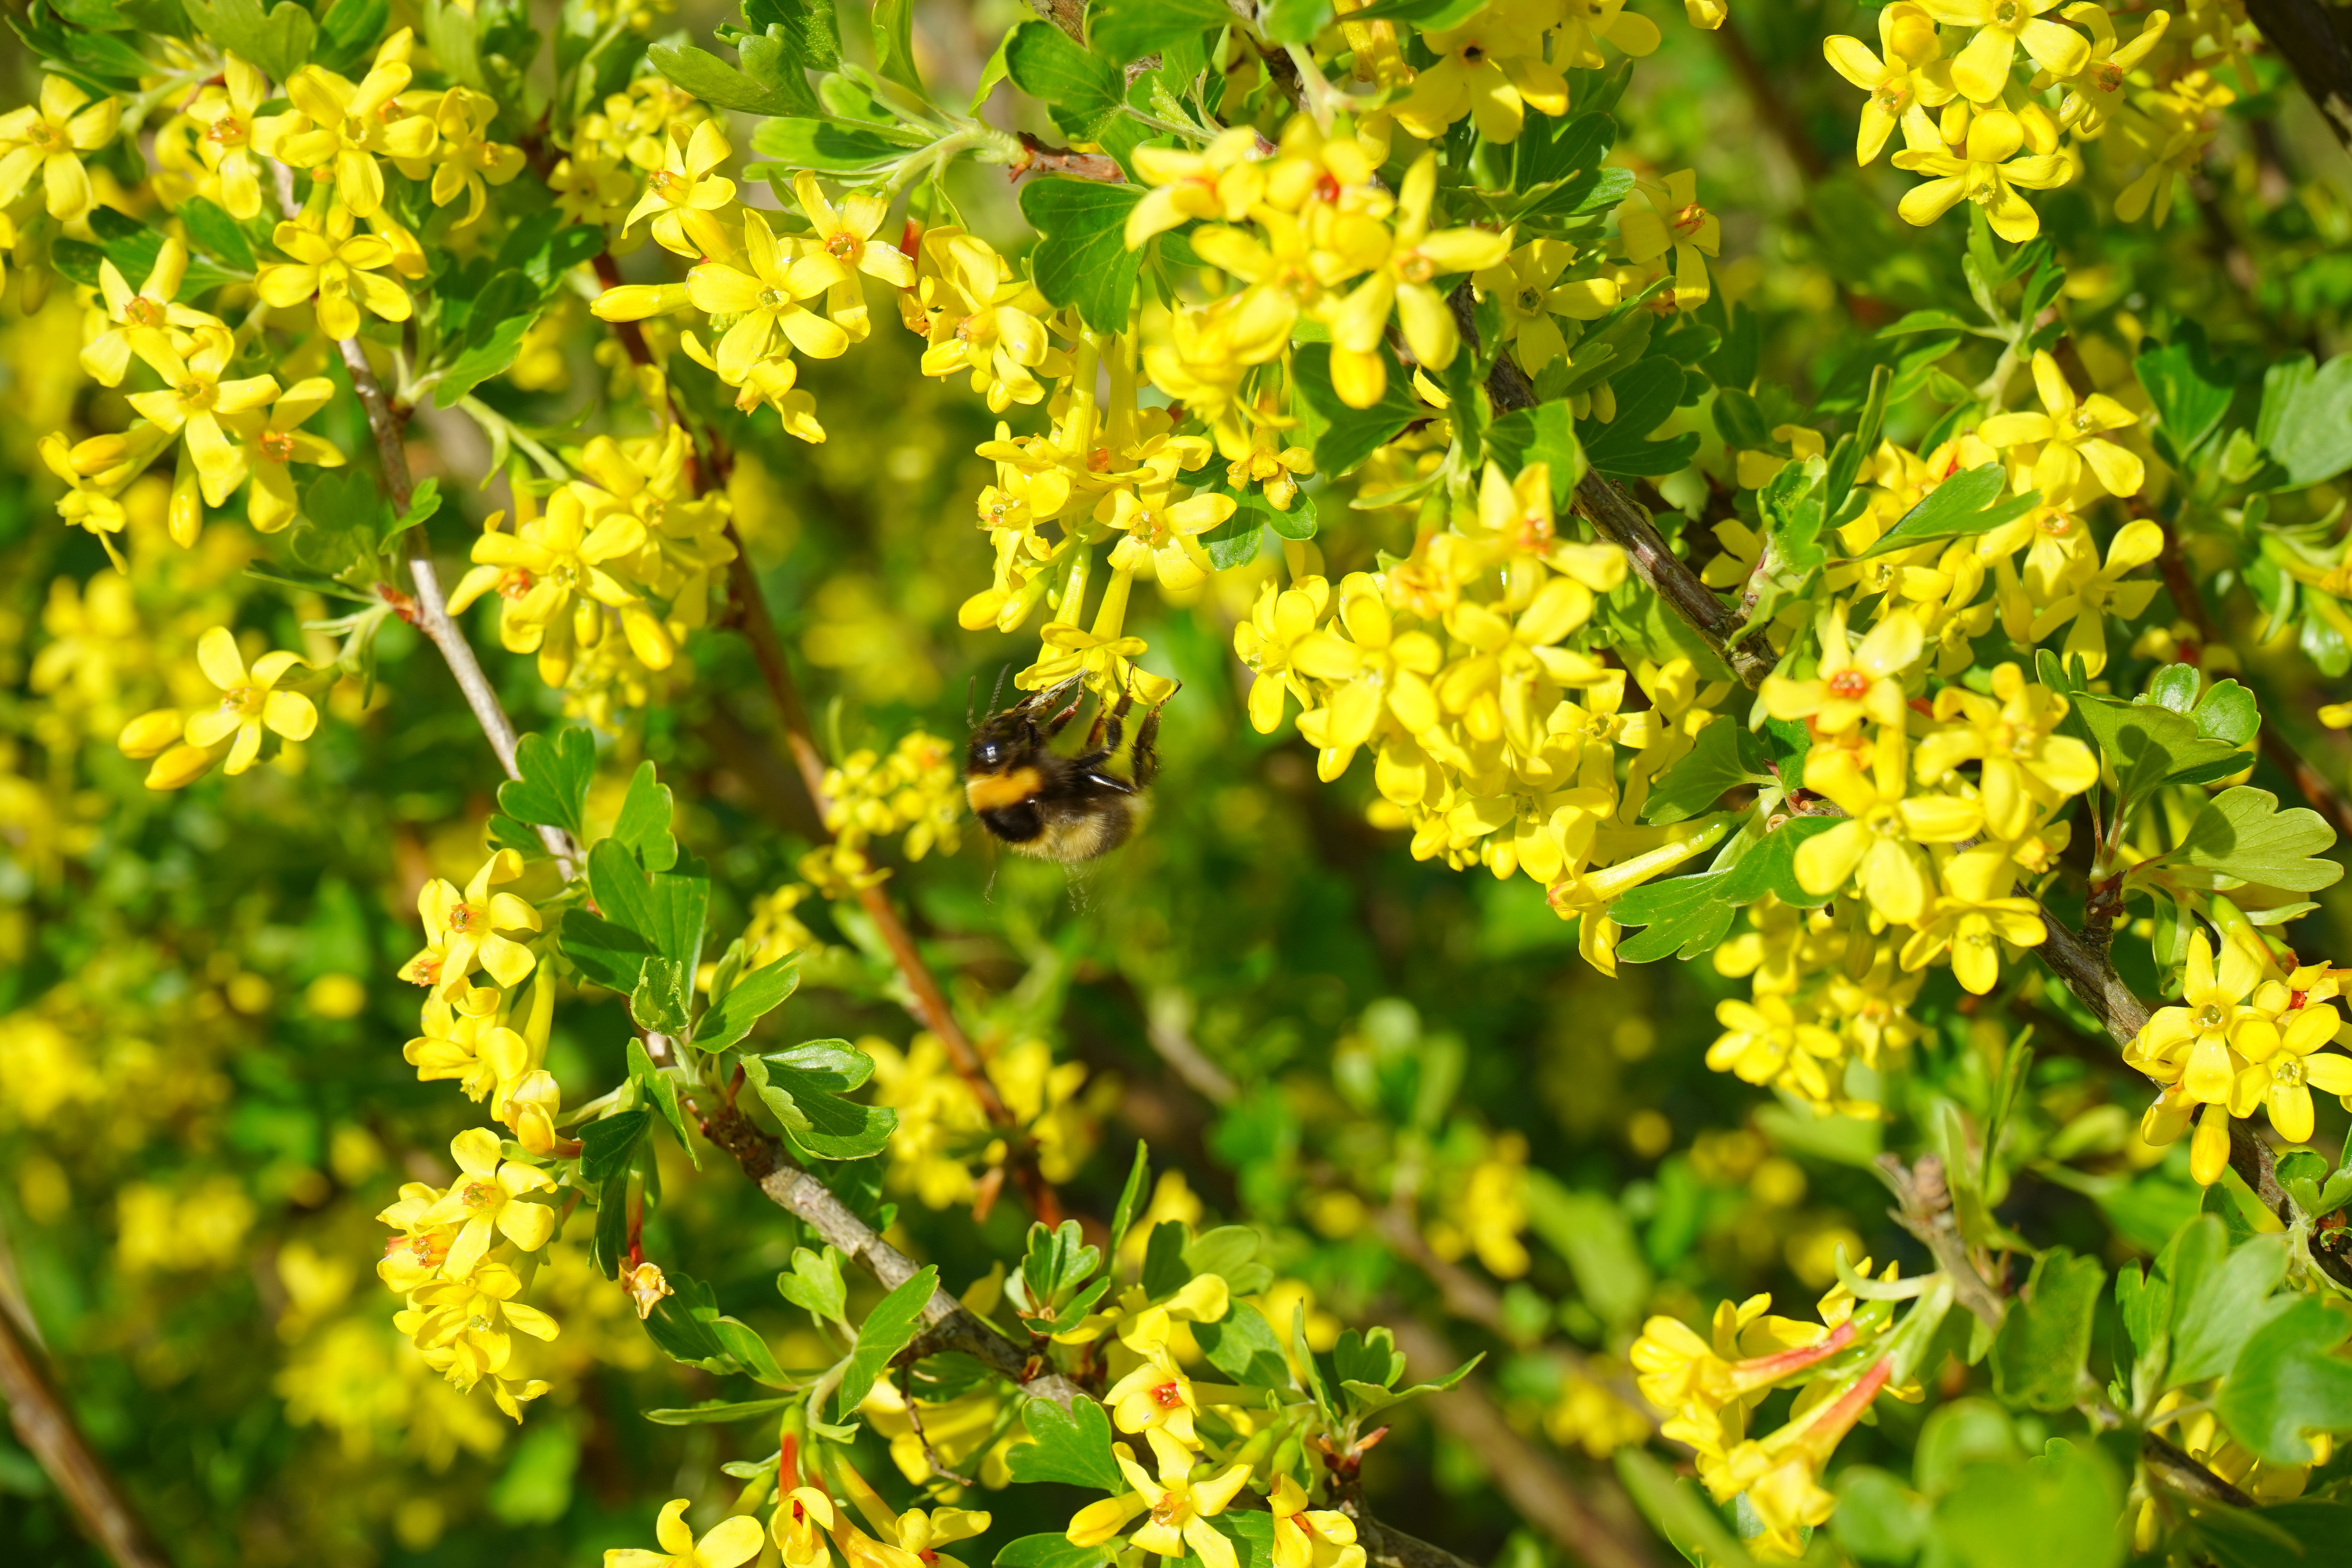
tree, branch, blossom, plant, flower, bush, food, herb, produce, evergreen, yellow, flora, rapeseed, wildflower, flowers, shrub, rue, mustard, brassica, hypericum, flowering plant, currant, gooseberry greenhouse, ribes, subshrub, hypericaceae, woody plant, land plant, common rue, ribes aureum, grossulariaceae